Milan Moguš

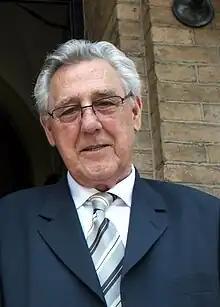
Moguš in June 2008

Milan Moguš (27 April 1927 – 19 November 2017) was a Croatian linguist and academician.